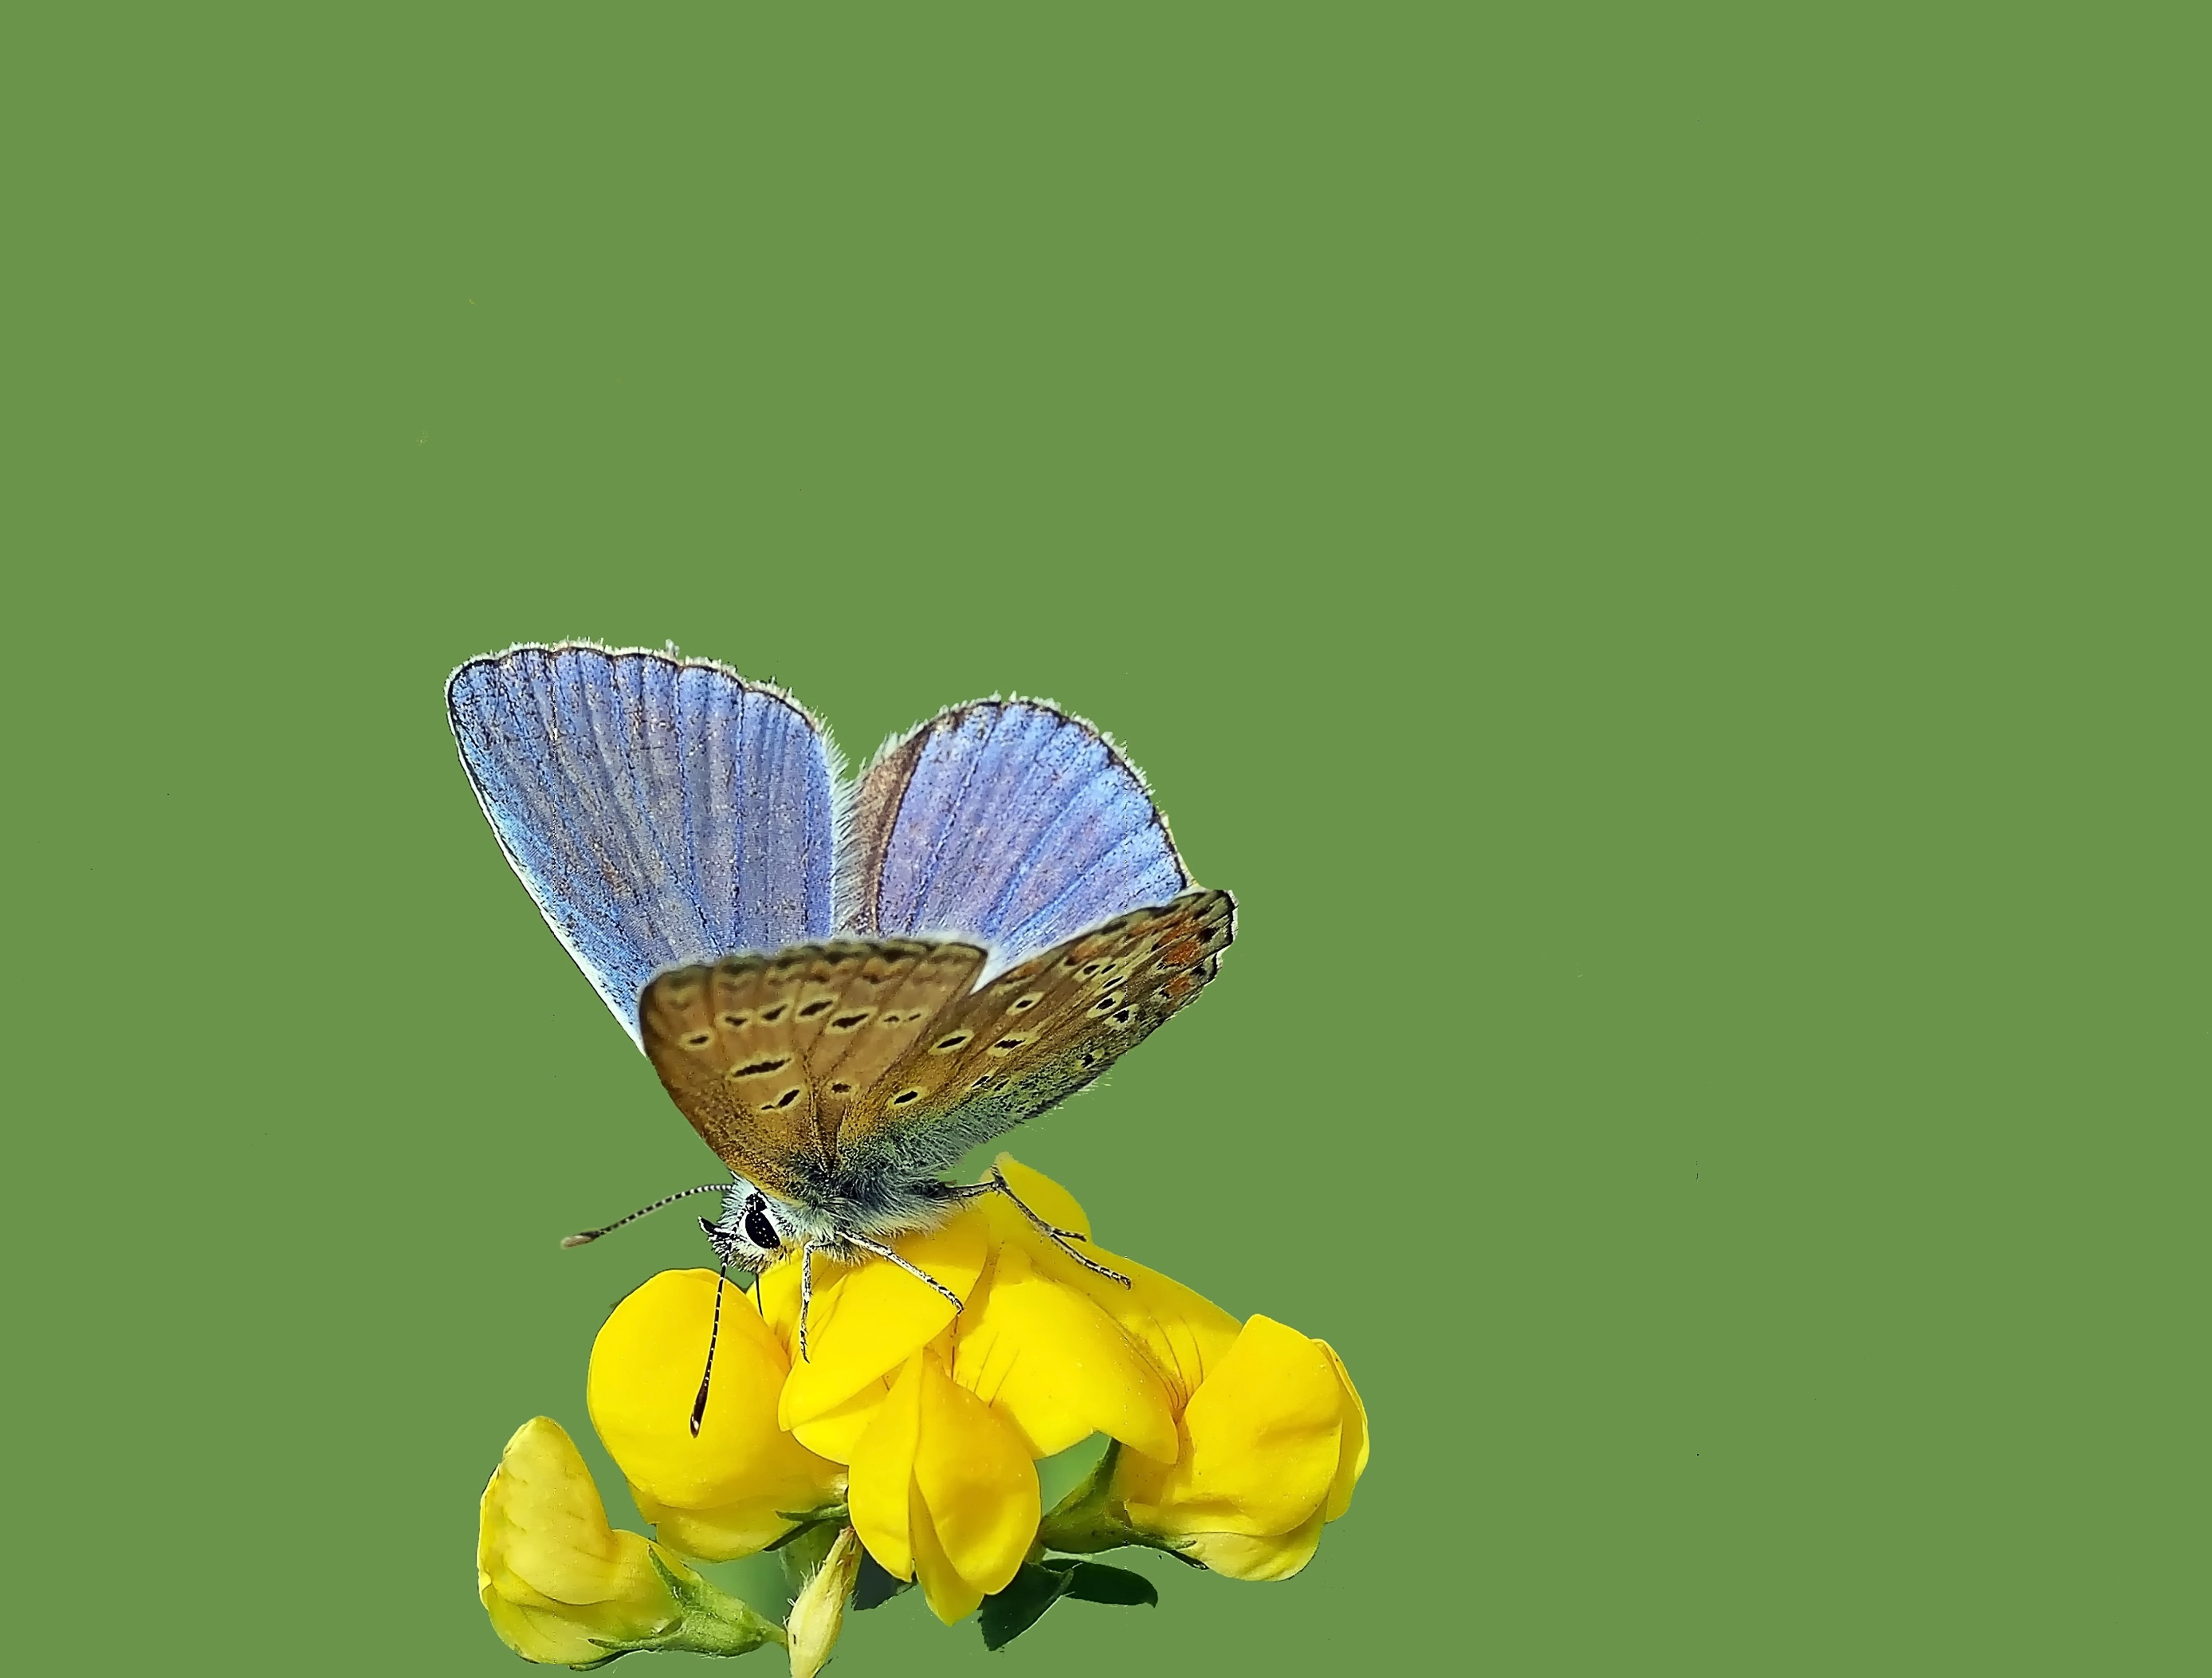
nature, flower, petal, live, insect, butterfly, yellow, fauna, invertebrate, nectar, macro photography, pollinator, moths and butterflies, lycaenid, colias